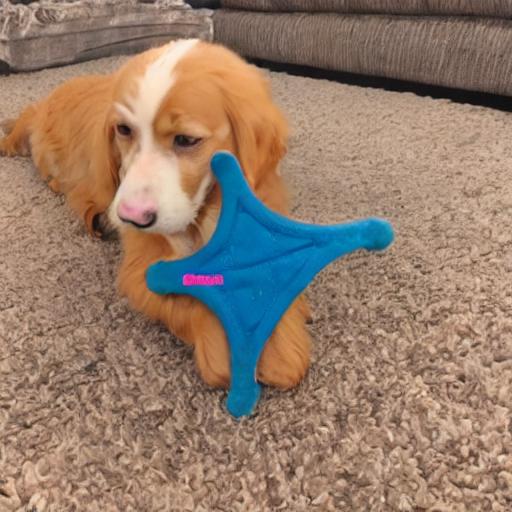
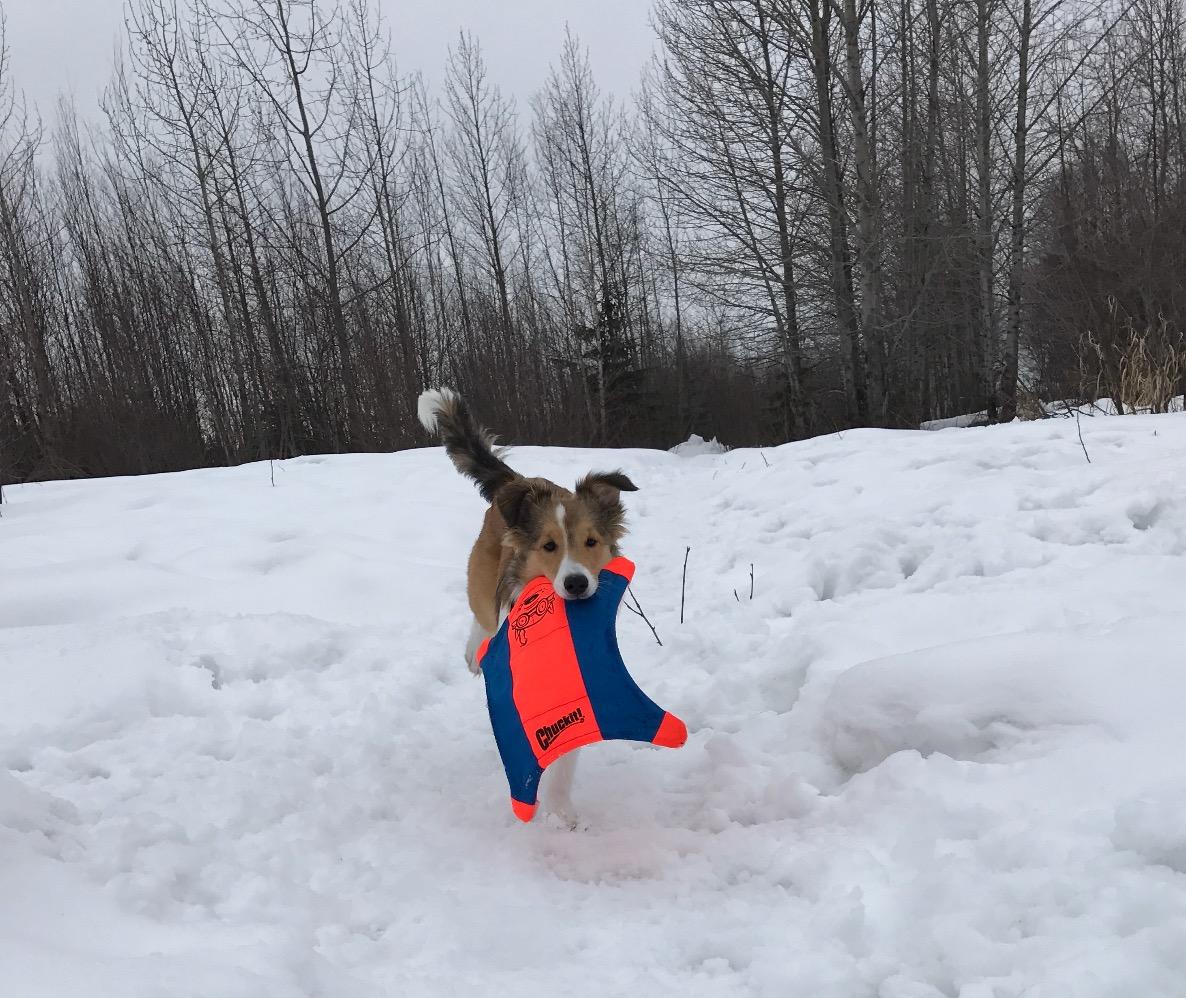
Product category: items_toy
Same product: no